Sam Noir

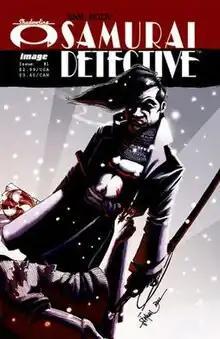
"Sam Noir" issue #1

Sam Noir is a comic book mini-series written by Eric A. Anderson/Manny Trembley and illustrated by Manny Trembley, first published in September 2006.